Tsukida Station

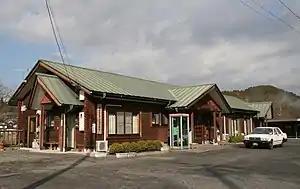
Tsukida Station, January 2008

is a passenger railway station located in the city of Maniwa, Okayama Prefecture, Japan, operated by West Japan Railway Company (JR West).